Grachov murder case

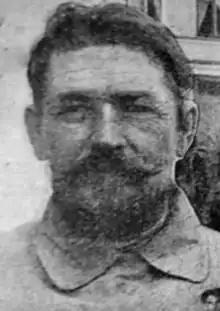
A photo of Grachov from his trial

The Grachov murder case was a spree killing that occurred on 26 July 1925 in Ivankovo, Sudislavsky District, Kostromskoy Uyezd, Kostroma Governorate, RSFSR, Soviet Union. Grigory Grachov, embittered by a long-time conflict with other villagers, set a fire to lure them into an ambush before opening fire, killing 11 and wounding 8.